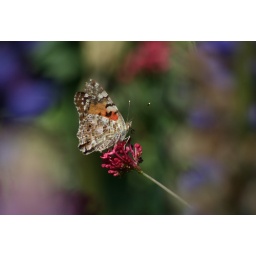
Taken today! Just below this lovely butterfly was my naughty cat Coco, she was good though and didn't pounce!